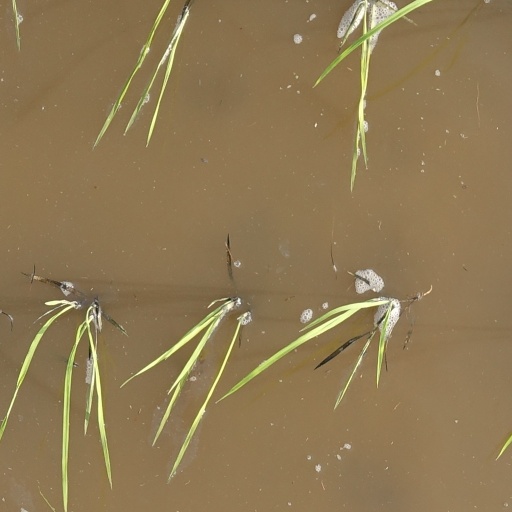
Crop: rice